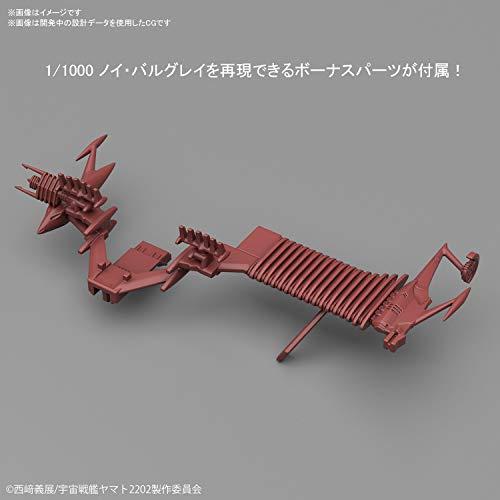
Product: -
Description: - -: - -".
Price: $13.00
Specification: ProductDimensions:1.8x1.8x5.9inches|ItemWeight:3.84ounces|ShippingWeight:3.84ounces(Viewshippingratesandpolicies)|ASIN:B07SDC6KZX|Itemmodelnumber:-|Manufacturerrecommendedage:13yearsandup